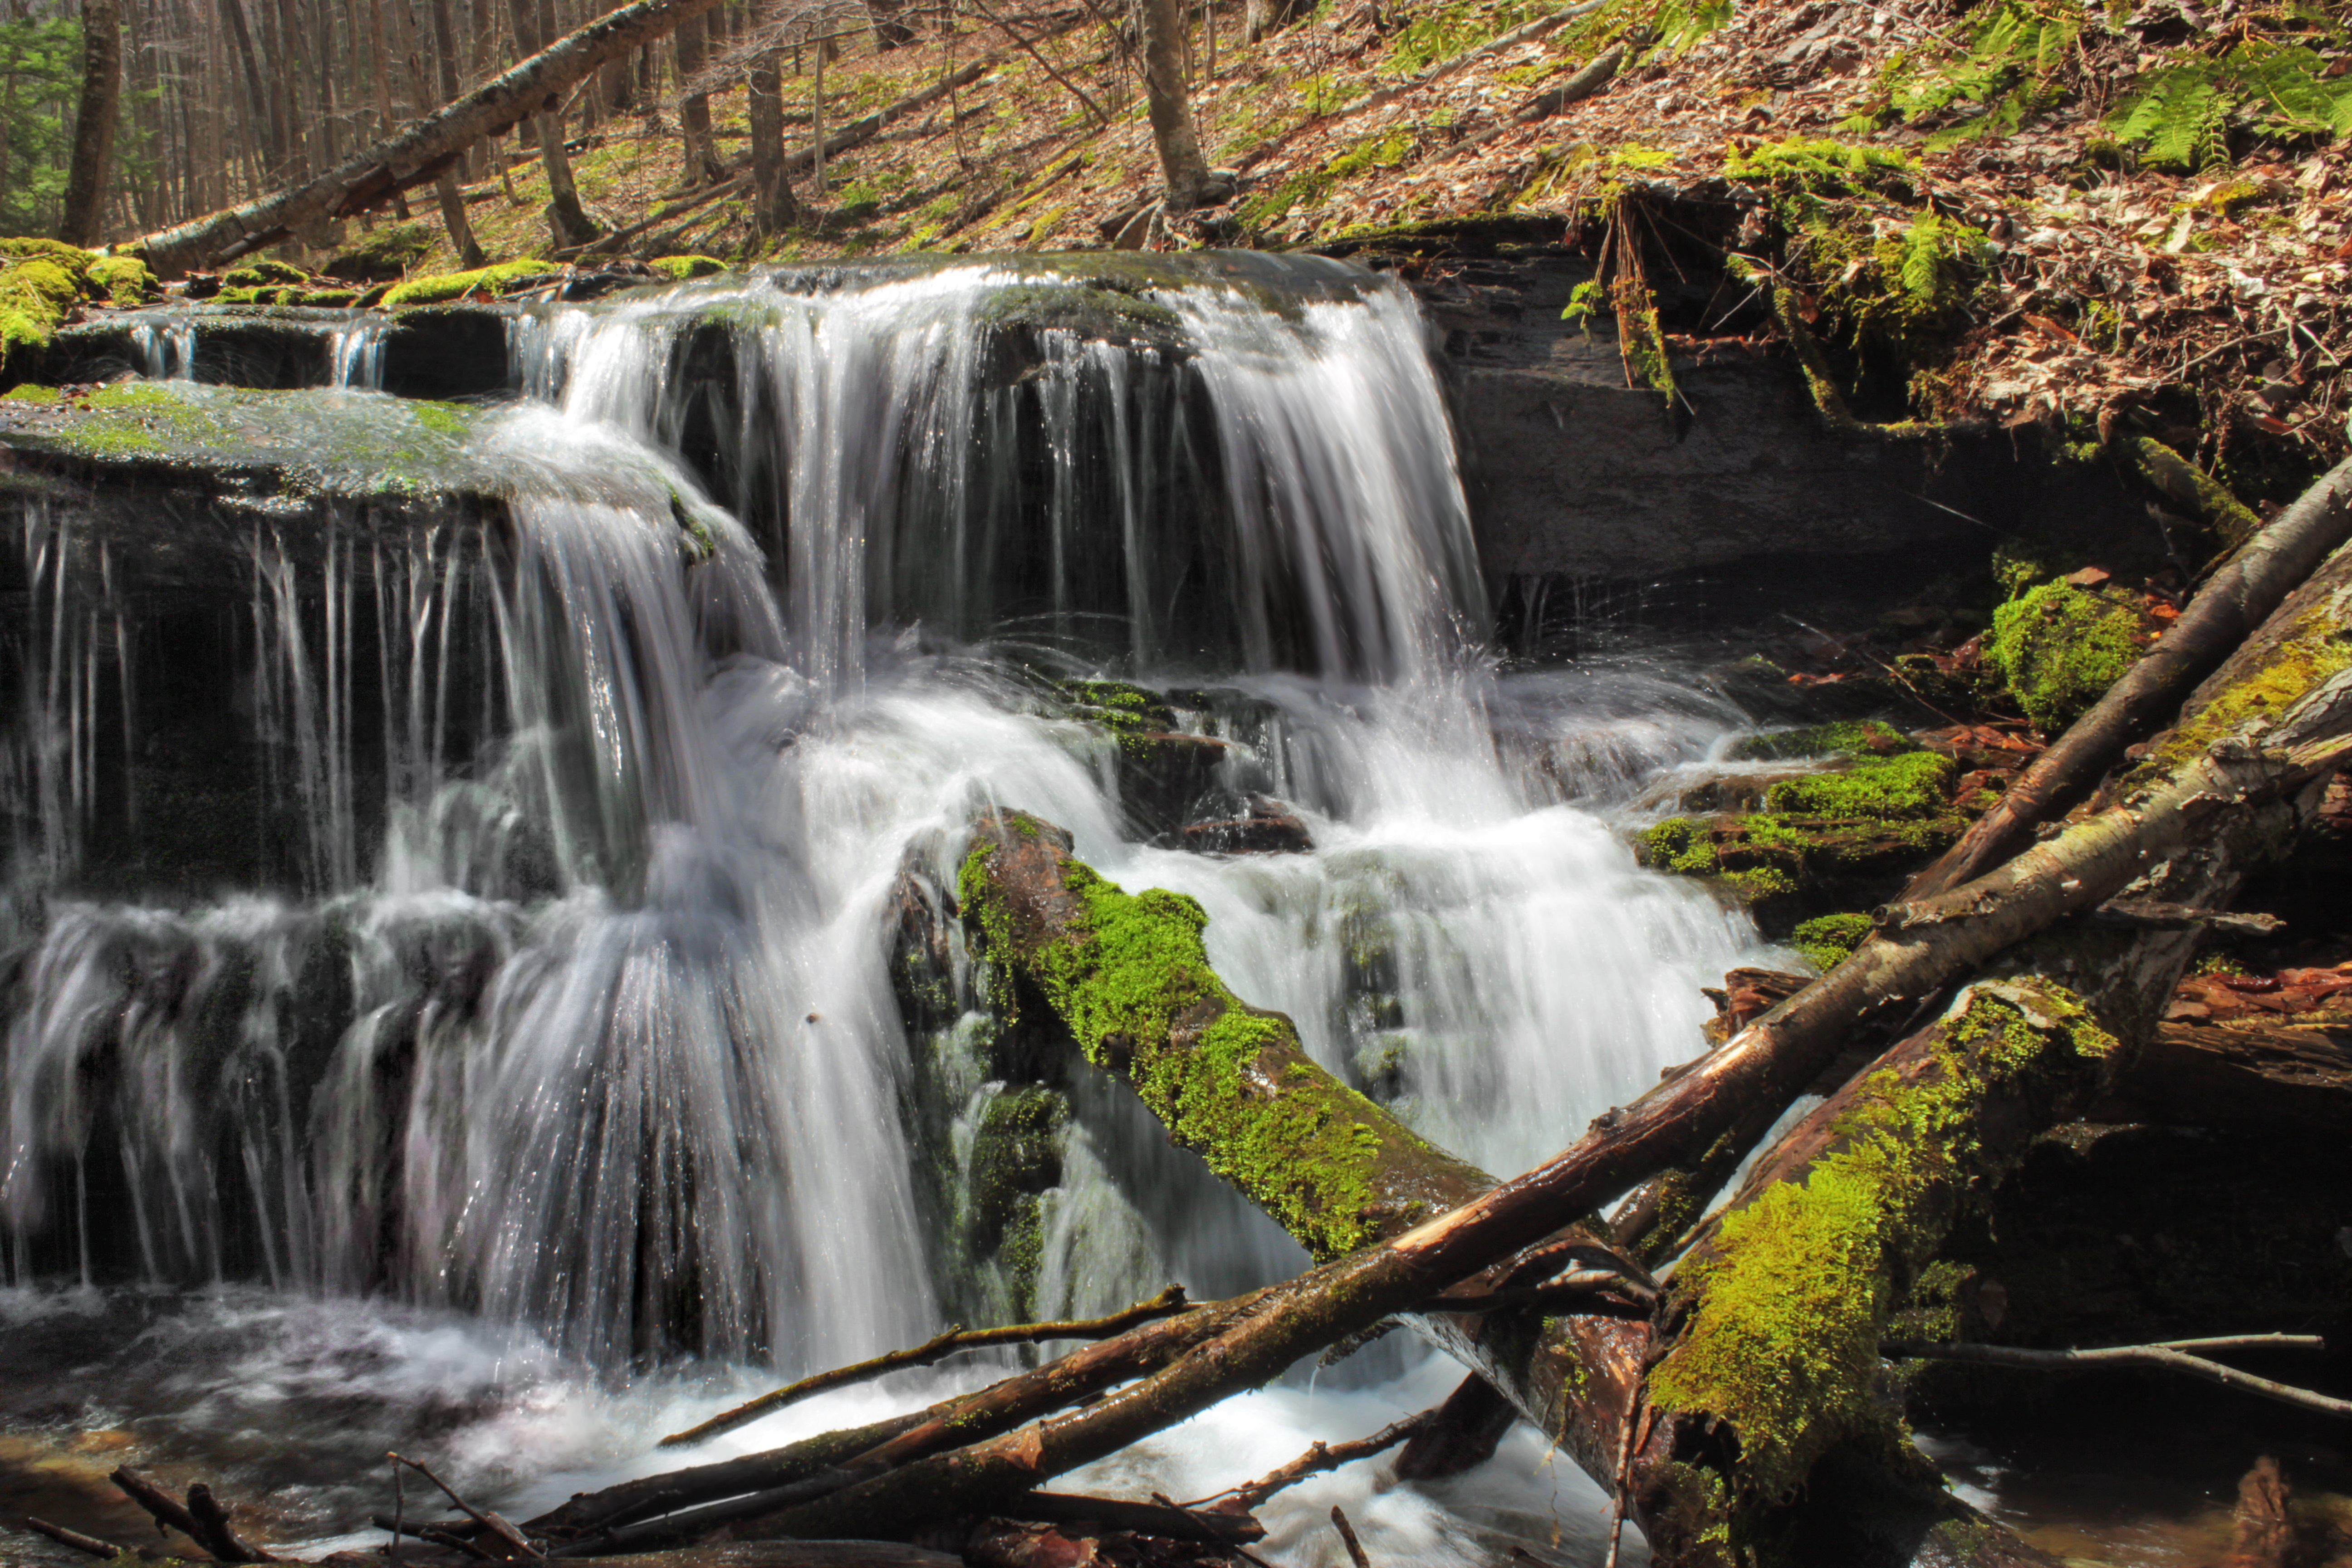
water, forest, waterfall, creek, hiking, river, moss, stream, spring, autumn, body of water, trees, rocks, creativecommons, falls, tiadaghtonstateforest, pennsylvaniawilds, lycomingcounty, ravine, cascades, pennsylvania, leaflitter, blackforesttrail, pinetrail, pinecreekgorge, bigpinetrail, rifflerun, wasserfall, water feature, watercourse